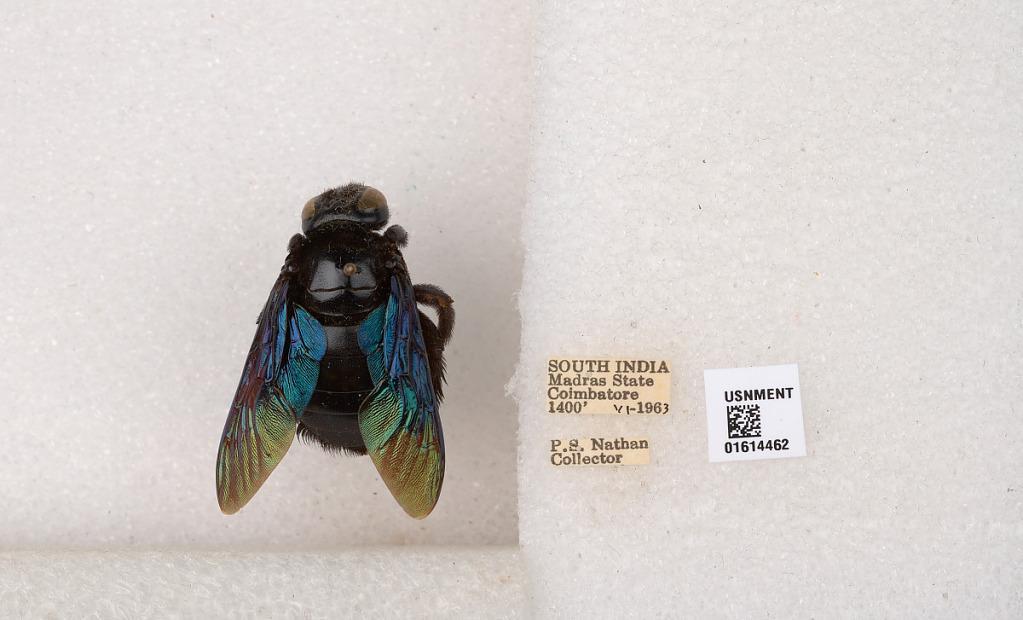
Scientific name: Xylocopa (Mesotrichia) tenuiscapa Westwood
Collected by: P. Nathan
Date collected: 1963-6-1
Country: India
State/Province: Tamil Nadu
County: Coimbatore
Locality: Coimbatore